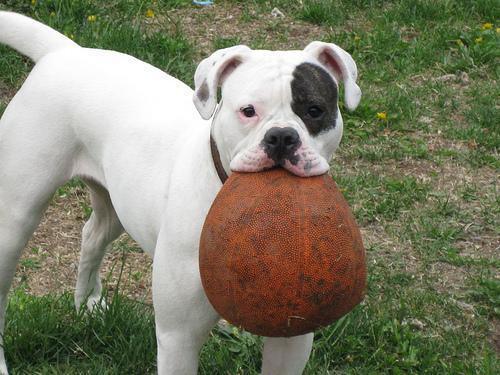
american bulldog